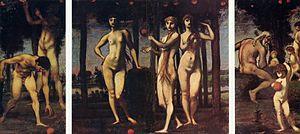
Hans von Marées est un peintre allemand né le 25 décembre 1837 à Elberfeld et mort en juin 1887 à Rome. Avec Anselm Feuerbach, le sculpteur Adolf von Hildebrand et Arnold Böcklin, von Marées fait partie des artistes qu'on a appelés les Deutsch-Römer, autre groupe important d'artistes allemands travaillant en Italie à partir des années 1860, après celui des Nazaréens. Ensuite, il est devenu l'un des chefs de file du courant en peinture de l'idéalisme allemand.